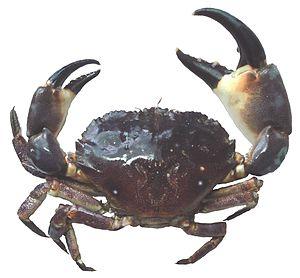
Les Brachyura sont des crustacés décapodes dotés d'une carapace plutôt plate, et d'un abdomen court et large placé sous le thorax. On distingue les Brachyura, les vrais crabes, des Anomura qui comprend plusieurs autres crustacés qui sont également appelés crabes
Les Eriphioidea sont une super-famille de crabes. Elle comporte six familles.
Les Platyxanthidae sont une famille de crabes. Elle comporte sept espèces actuelles et une fossile dans trois genres.